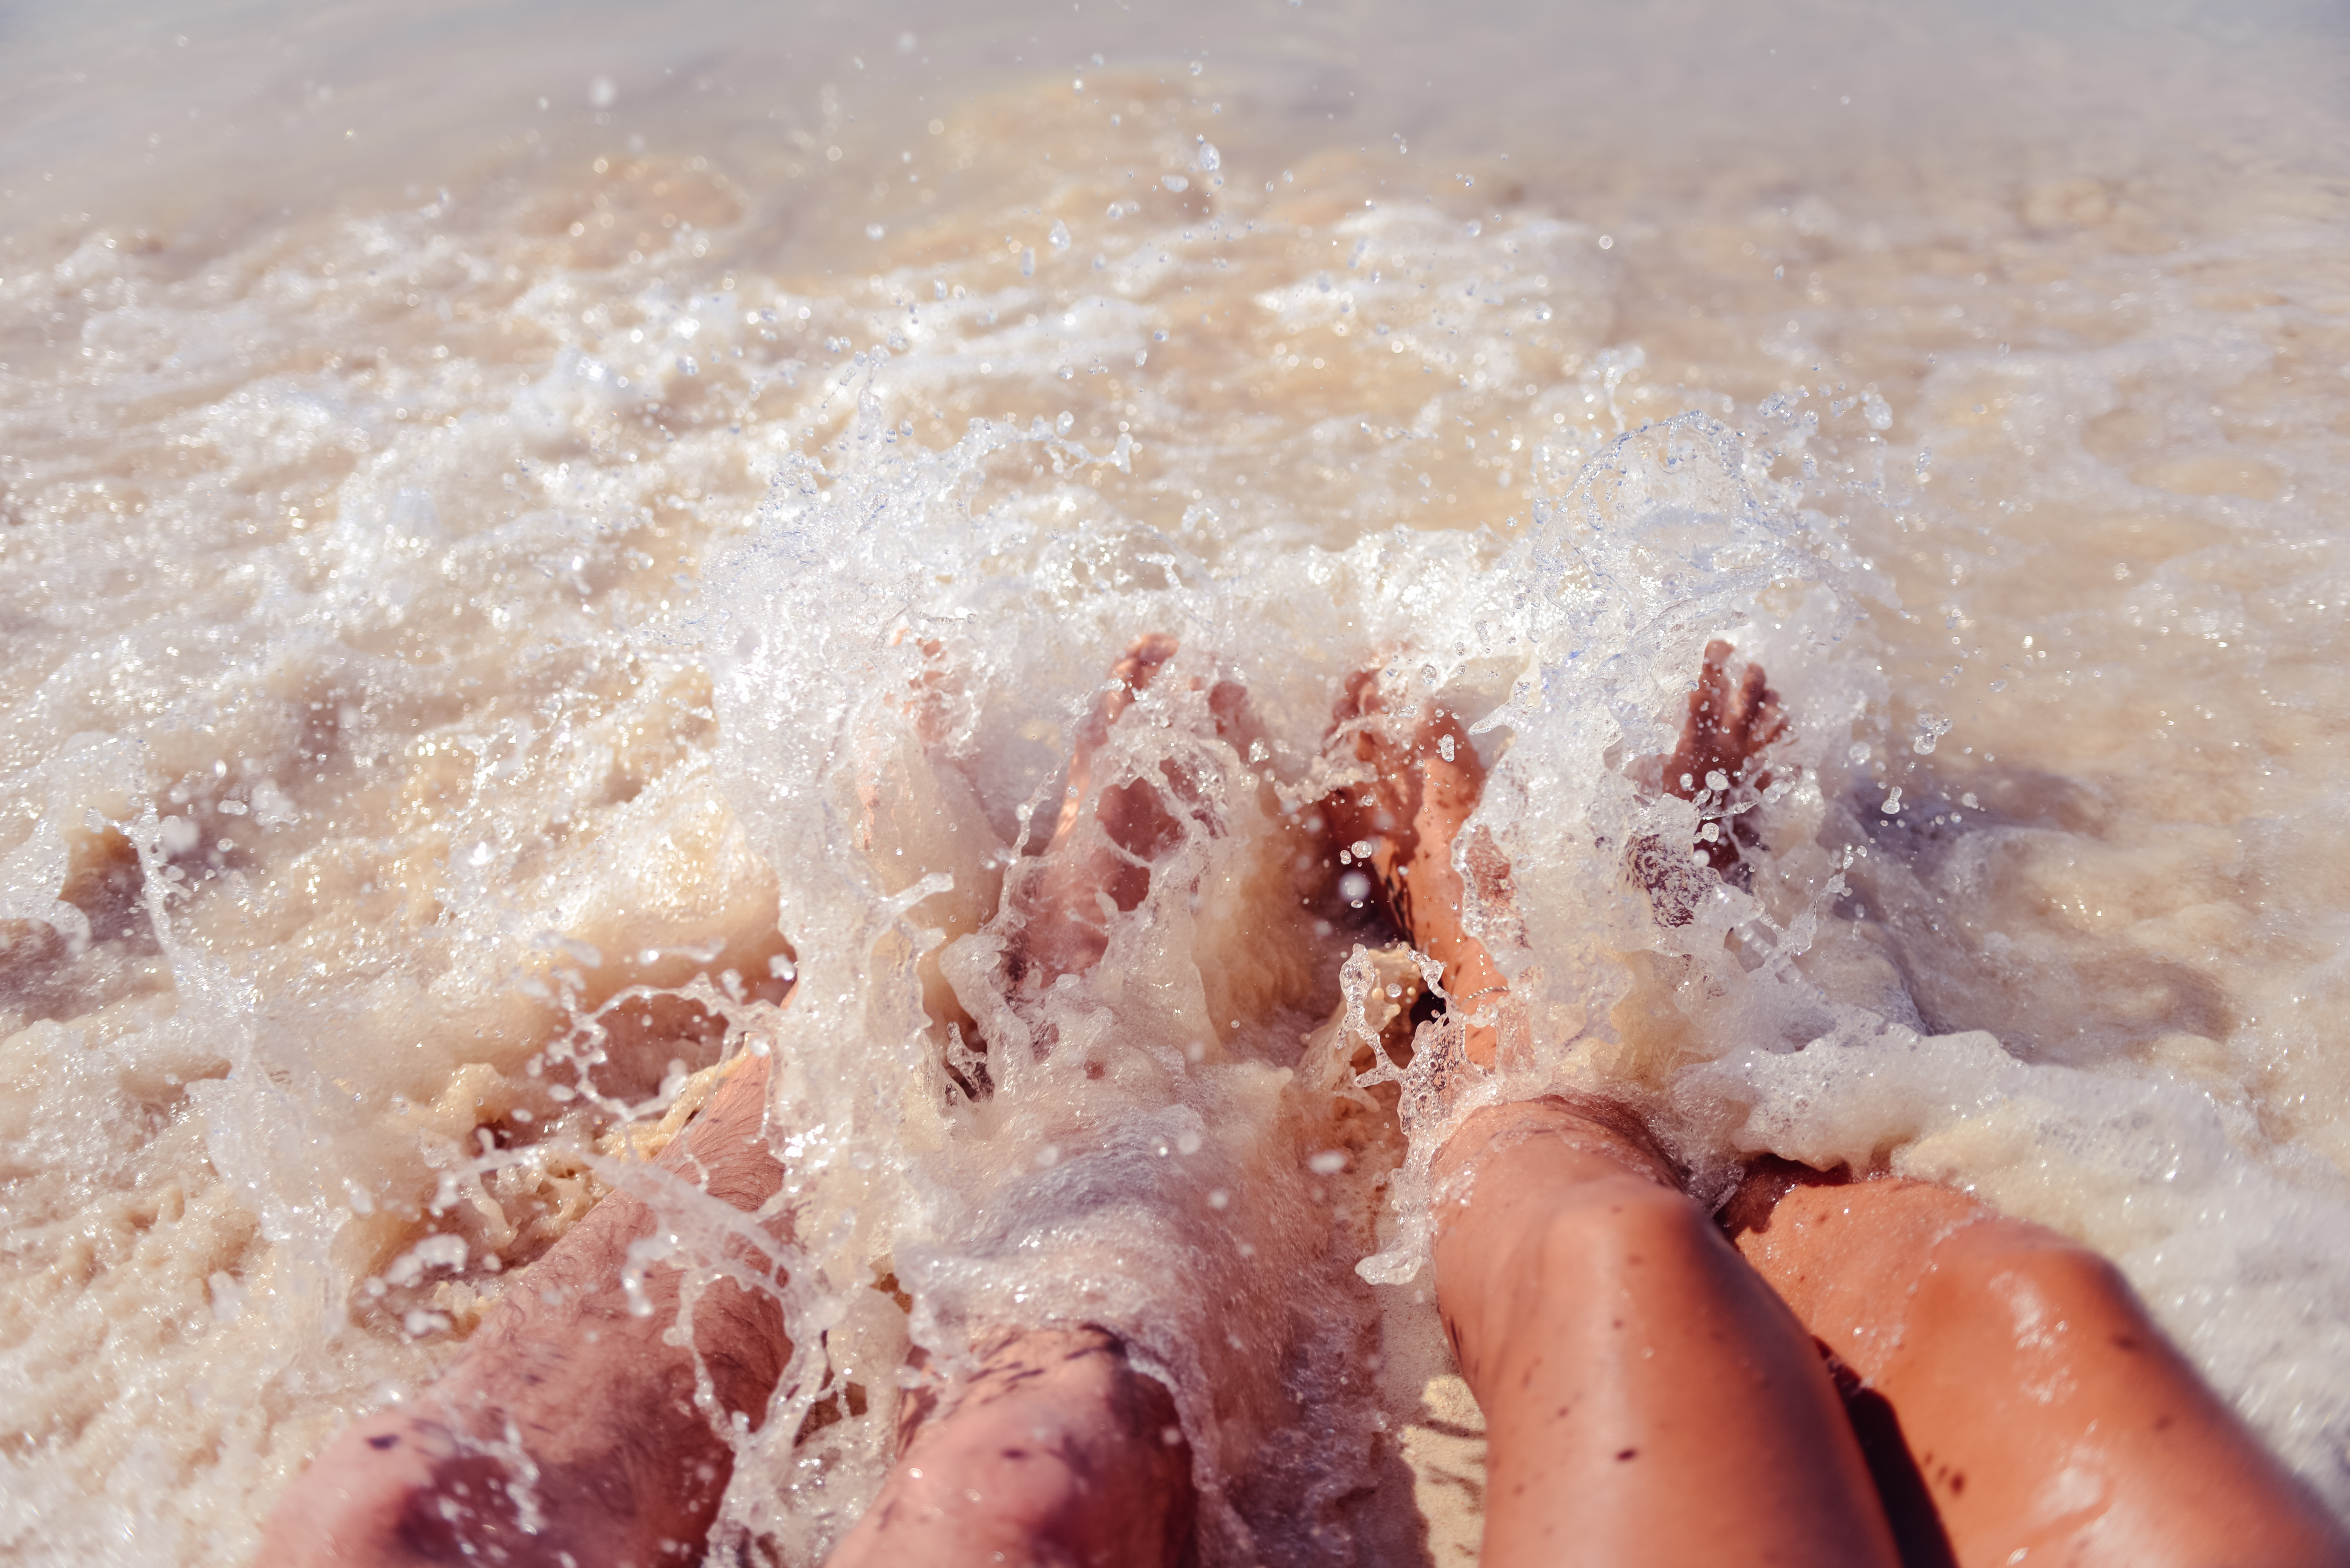
beach, sea, water, sand, feet, vacation, leg, dish, food, splash, holiday, couple, relaxing, close up, waves, relaxation, legs, pov, skin